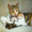
Label: cat